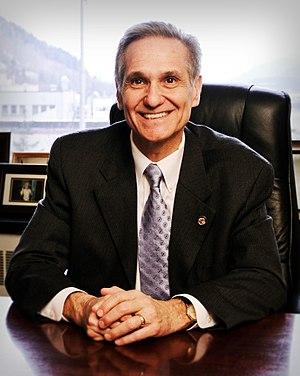
Le lieutenant-gouverneur de l'Alaska est, après le gouverneur, le deuxième personnage de la branche exécutive de l'État américain de l'Alaska.